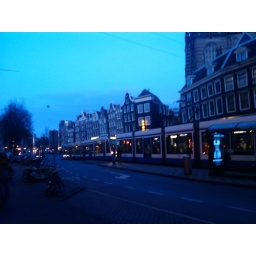
The street right in front of my 500+ year old hotel. Yes, those buildings are really leaning.